Golden Horde

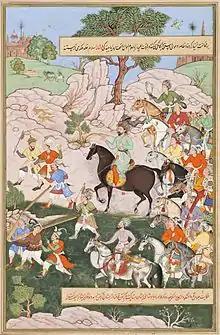
Depiction of Tode Mongke, 1596

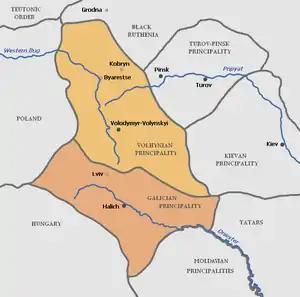
The Jochid vassal princes of Galicia-Volhynia contributed troops for invasions of Europe by Nogai Khan and Talabuga.

Mengu-Timur was succeeded in 1281 by his brother Töde Möngke, who was a Muslim. However, Nogai Khan was now strong enough to establish himself as an independent ruler. The Golden Horde was thus ruled by two khans.